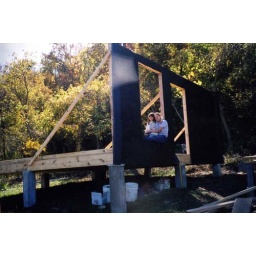
The process of building Sara White (nee Miller)'s house in Arkansas. Photographs by Electra Sylva.